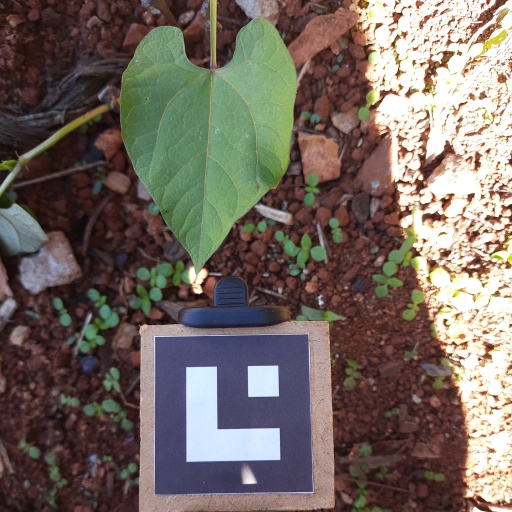
Observations: wavy surface, no eating holes, under shade